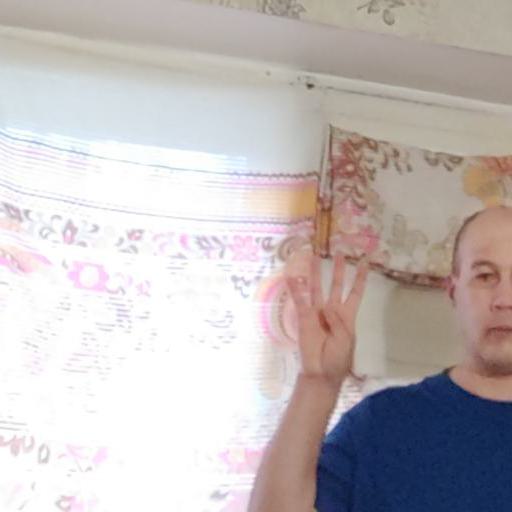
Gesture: four